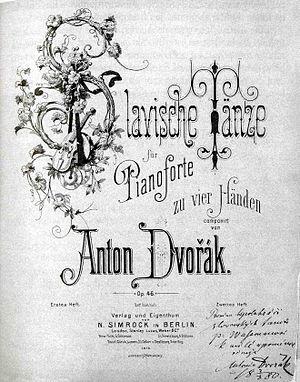
N. Simrock est une maison d'édition de musique allemande, fondée par Nikolaus Simrock en 1793 et active jusqu'en 1929, lors de son acquisition par Anton Benjamin. La maison Simrock a publié de nombreux compositeurs allemands classiques du XIXᵉ siècle.
Les Danses slaves d'Antonín Dvořák figurent parmi ses œuvres les plus appréciées. Il s'agit de deux séries contenant chacune huit pièces n'ayant aucune parenté tonale ou thématique entre elles. L'une et l'autre ont été écrites en premier lieu pour piano à quatre mains, avant d'être orchestrées par le musicien lui-même.